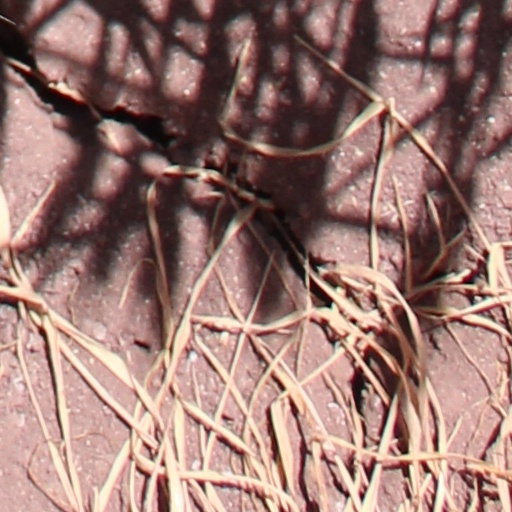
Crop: wheat